Spike Up

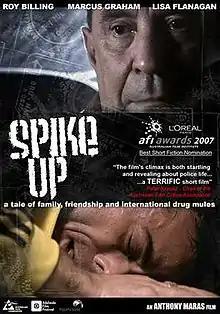
Promotional poster

Spike Up is a 2007 Australian short film, written and directed by film-maker Anthony Maras, and produced in association with the Australian Film Commission, the Adelaide Film Festival Investment Fund and the South Australian Film Corporation.